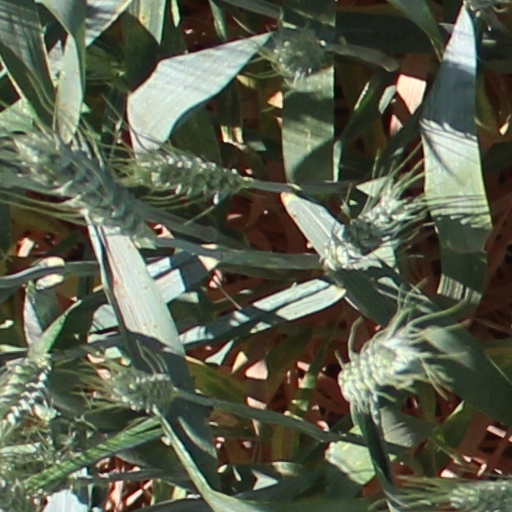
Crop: wheat